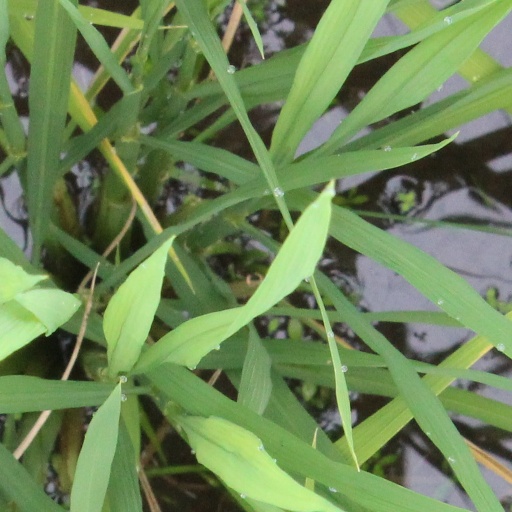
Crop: rice